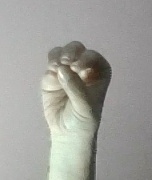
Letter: ha